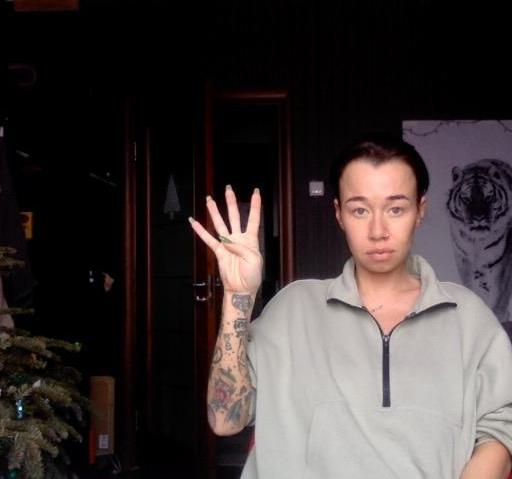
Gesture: four